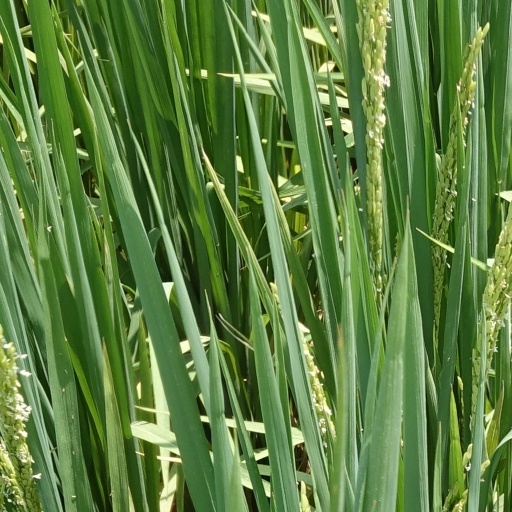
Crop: rice